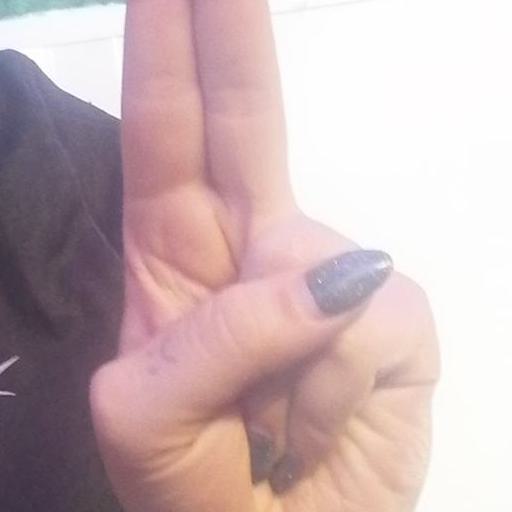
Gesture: two_up